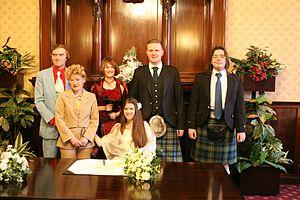
La culture de l'Écosse forme une synthèse des différentes cultures, celtes, pictes et anglaises principalement, ayant baigné le pays. Les reliefs naturels, délimitant géographiquement les Highlands, montagneux et isolés, au Nord, et les Lowlands, plus ouverts aux échanges culturels et commerciaux avec l'Angleterre, ont joué un rôle important dans l'établissement du panorama culturel écossais.
En Écosse, les traditions entourant le mariage s'inscrivent dans la continuité des coutumes du reste de l'Europe. Certaines dispositions légales et les traditions propres à l'Écosse le singularisent toutefois. En 2007, on a compté 29 866 mariages en Écosse, contre 29 898 l'année précédente.